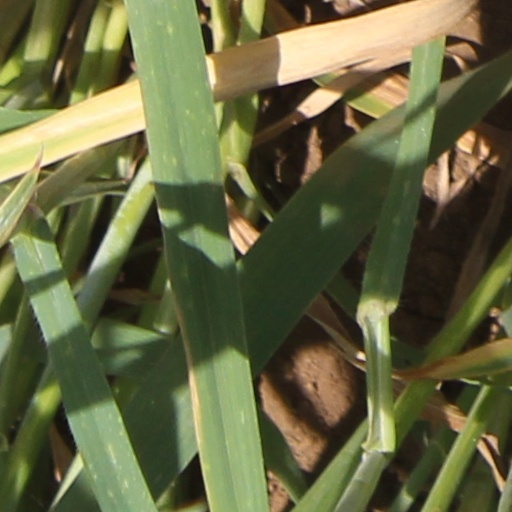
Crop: wheat